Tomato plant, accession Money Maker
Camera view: bottom (45 deg); turntable rotation: 30 degrees
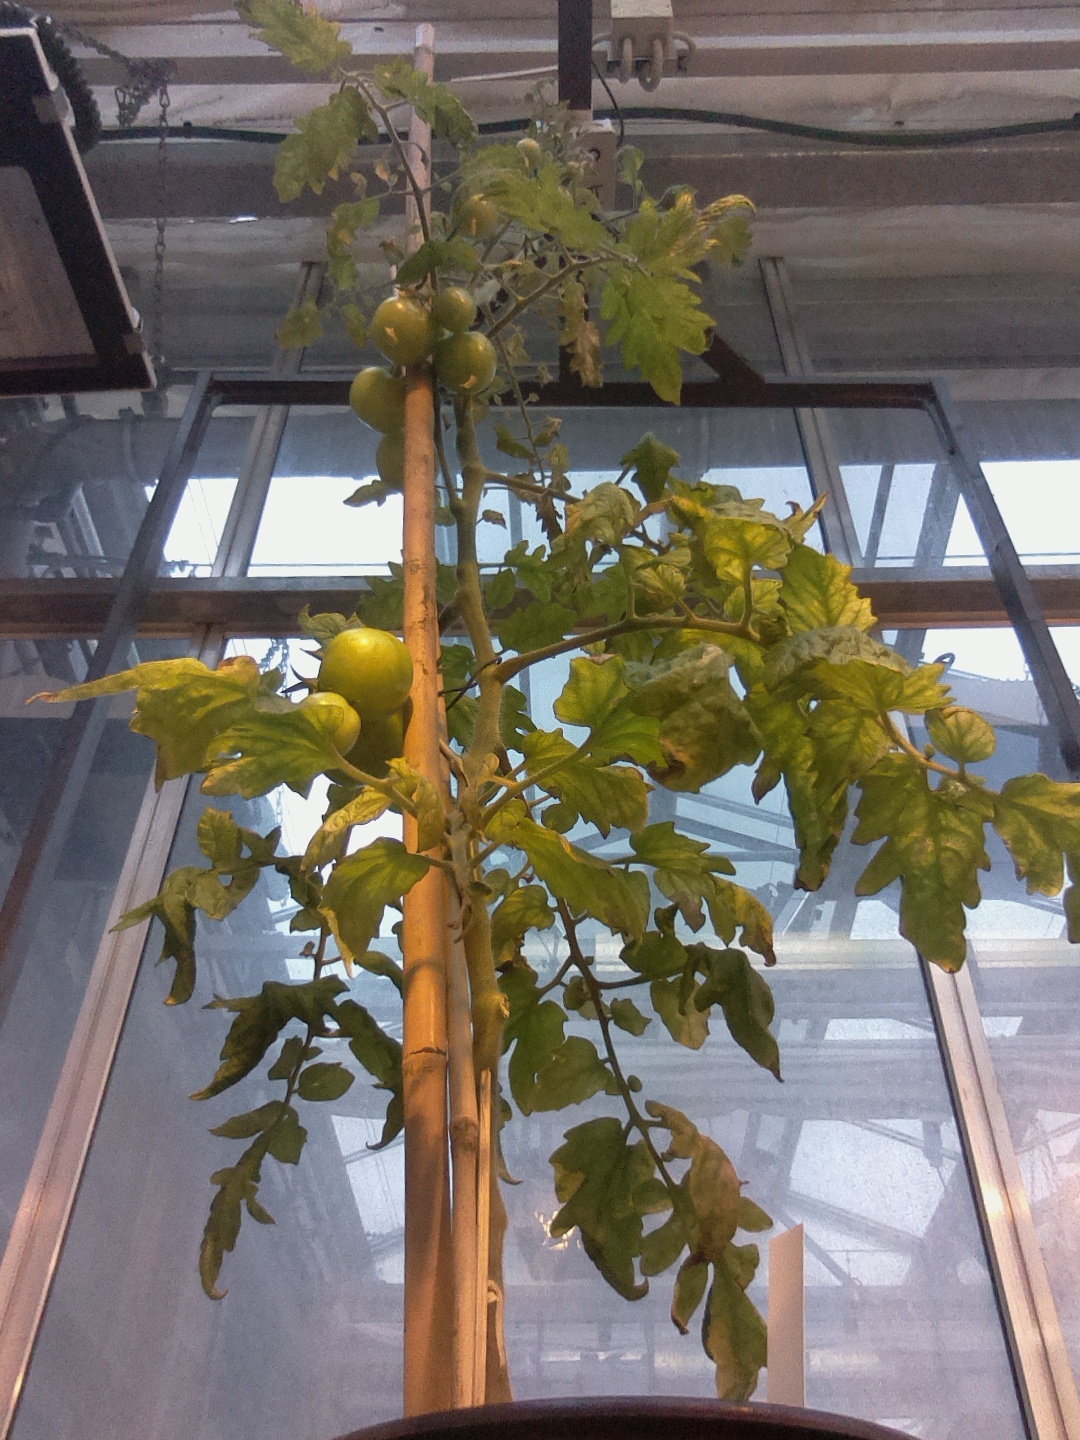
BBCH growth stage 78: 80% -90% of final fruit size